Rutland

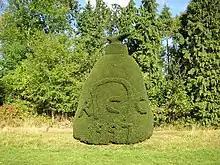
Topiary with date at Clipsham Yew Tree Avenue, marking Rutland's re-establishment in 1997

In 1994 the Local Government Commission for England, which was conducting a structural review of English local government, recommended that Rutland become a unitary authority. This was implemented on 1 April 1997, when Rutland County Council became responsible for almost all local services in Rutland, with the exception of the Leicestershire Fire and Rescue Service and Leicestershire Police, which are run by joint boards with Leicestershire County Council and Leicester City Council. Rutland regained a separate lieutenancy and shrievalty, and thus also regained status as a ceremonial county.